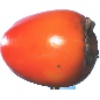
Label: Kaki 1